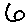
Label: 6